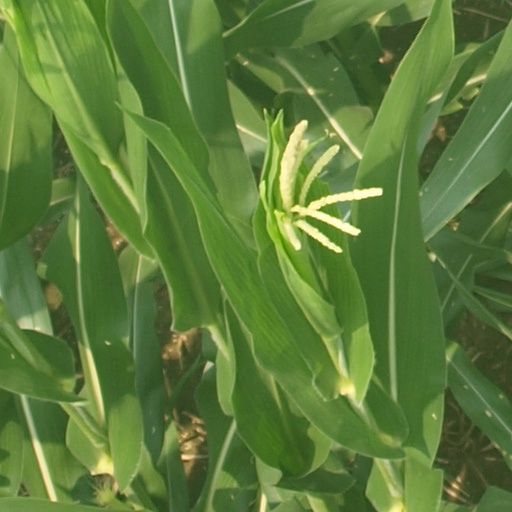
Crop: maize; corn